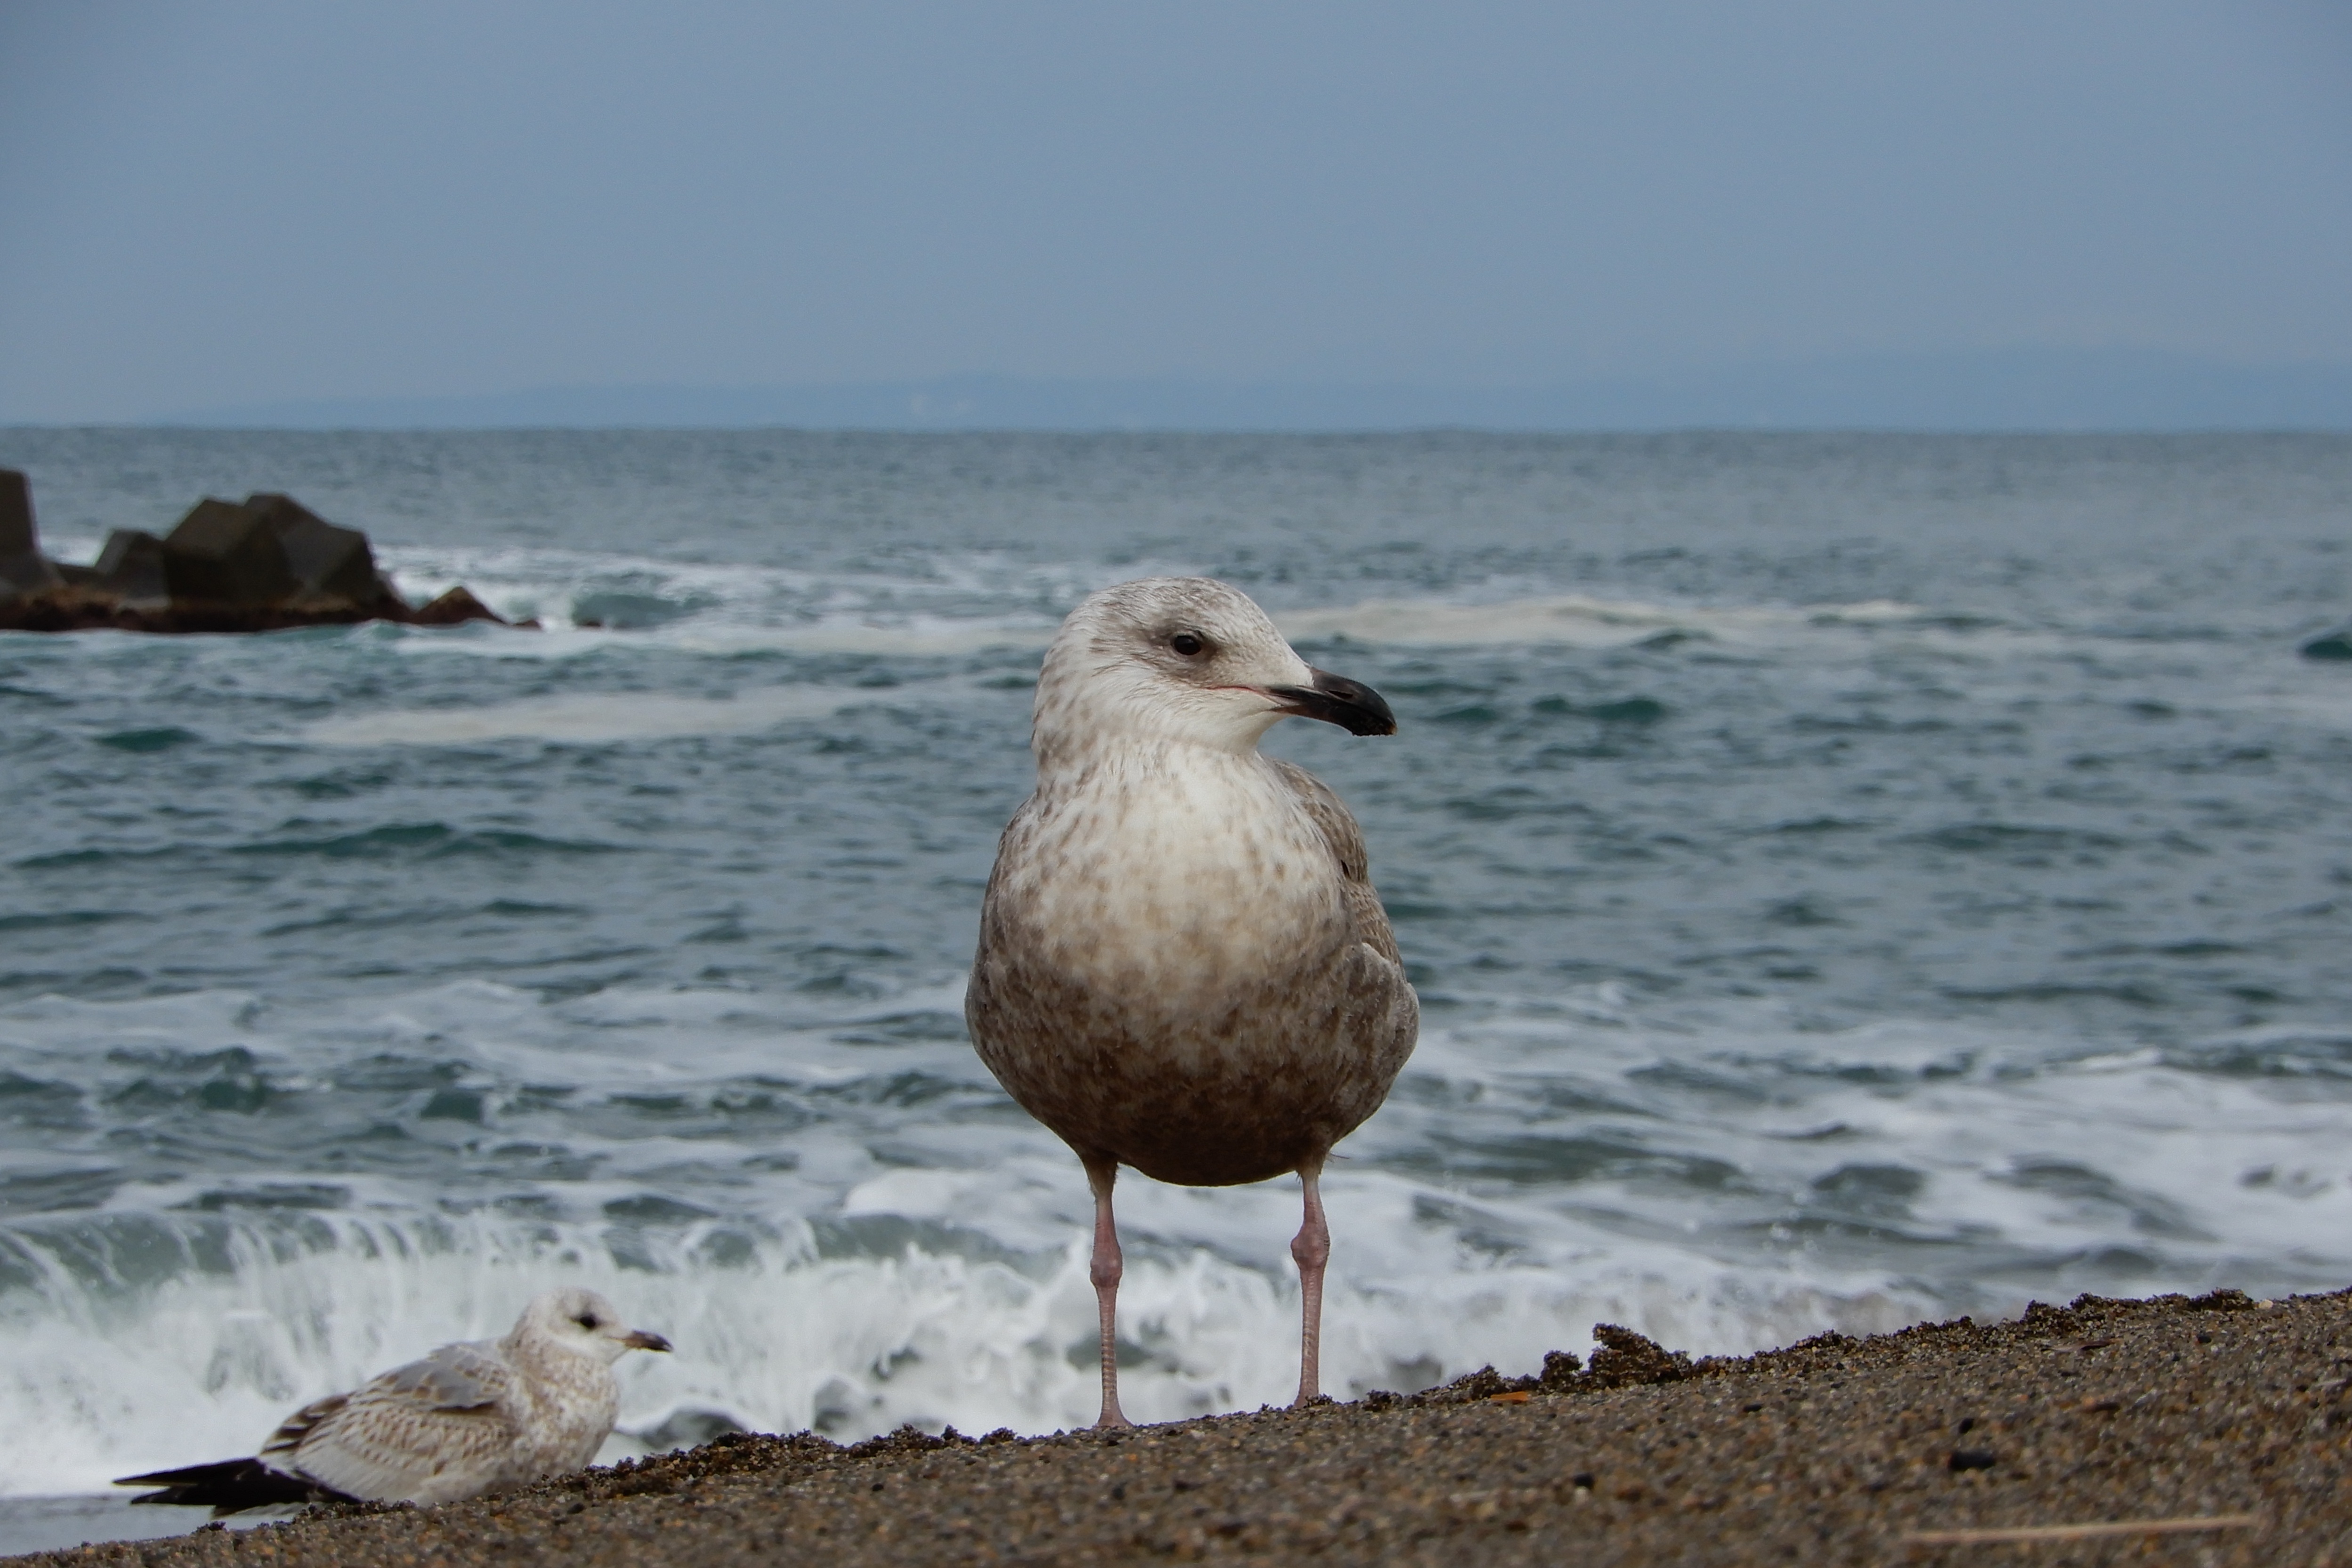
beach, sea, coast, sand, ocean, bird, shore, wave, animal, seabird, seagull, wildlife, gull, natural, fauna, wild animal, vertebrate, shorebird, sea gull, charadriiformes